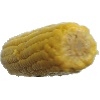
Label: Corn 1